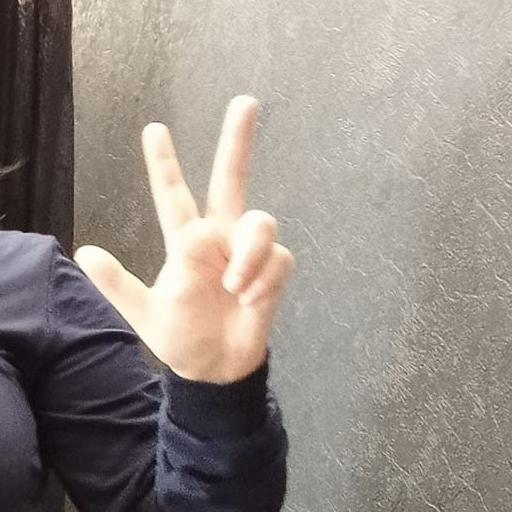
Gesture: three2